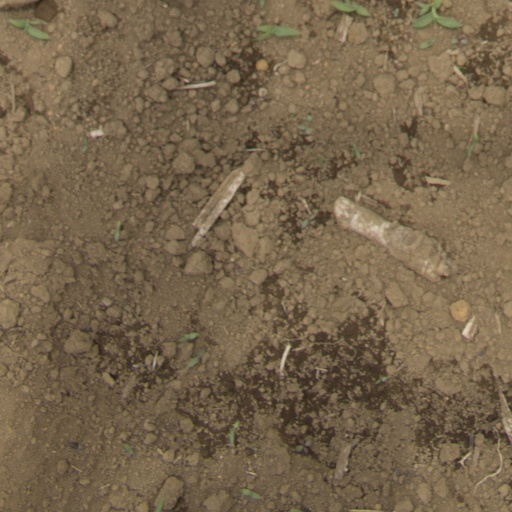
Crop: Jerusalem artichoke